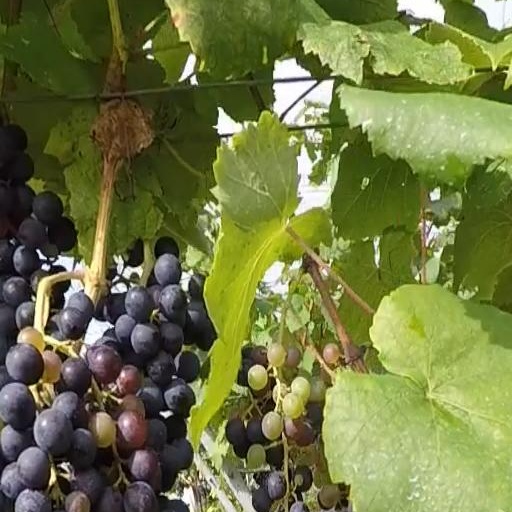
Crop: grape